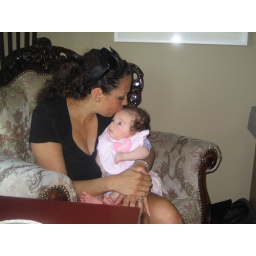
Sitting on the chair in my office during a delightful visit.